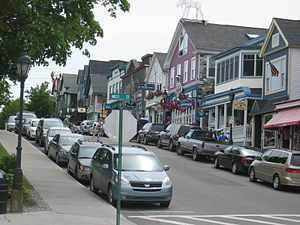
Bar Harbor (Maine)
Hovedgaden i Bar Harbor
Bar Harbor er en by på øen Mount Desert Island i Hancock County i Maine, USA. Byen er øens største med en befolkning på 5.235. Byen er en havneby, og der er færgefart til Yarmouth, Nova Scotia i Canada.